Georges Bess

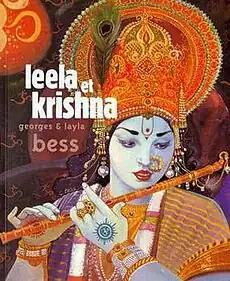
"Leela et Krishna" (2000) by Layla and Georges Bess.

Upon meeting Alexandro Jodorowsky in 1986, Bess began the Franco-Belgian comics phase of his career, and the two formed a productive partnership. Their collaboration began with the fairy tale-themed "Les jumeaux magiques" ("The Magical Twins") for the Franco-Belgian comics magazine "Le Journal de Mickey", published as album by Hachette. Bess and Jodorowsky went on to publish a large body of work for publisher Les Humanoïdes Associés for more than a decade. Initially they produced the Tibetan series "Lama Blanc", on a subject that had occupied Bess since earlier travels. Their next collaboration was a revival of the series "Anibal Cinq" previously drawn by Manuel Moro in the 1960s, featuring an android secret agent. Their final project was the violent outlaw series "Juan Solo".